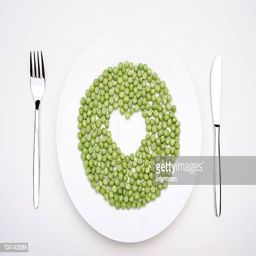
heart shape on a plate full of green peas